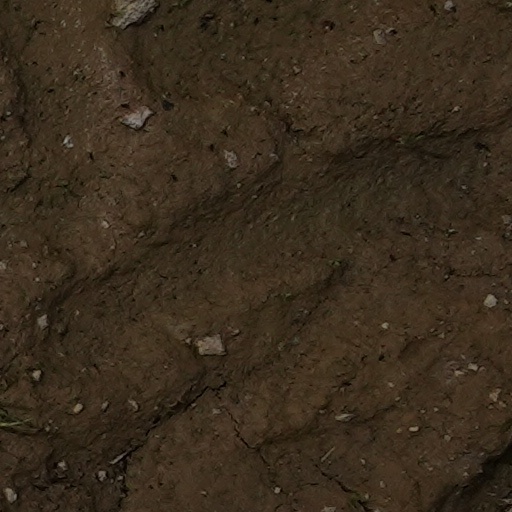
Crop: wheat